Physical fitness

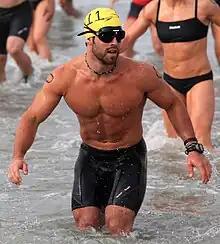
Physical fitness is achieved through exercise, among other factors. Photo shows Rich Froning Jr., four-time winner of "Fittest Man on Earth" title.

Physical fitness is a state of health and well-being and, more specifically, the ability to perform aspects of sports, occupations, and daily activities. Physical fitness is generally achieved through proper nutrition, moderate-vigorous physical exercise, and sufficient rest along with a formal recovery plan.